Adriana of Nassau-Siegen

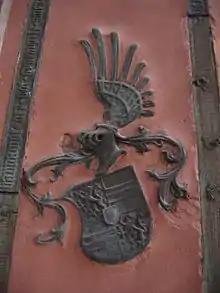
Adriana's coat of arms on her epitaph in Saint Mary's Church in Hanau.

Adriana died on 15 January 1477 and was buried in in Hanau. On her epitaph, she is depicted in a praying position towards the (no longer extant) high altar. This epitaph and her gravestone have been preserved very well.